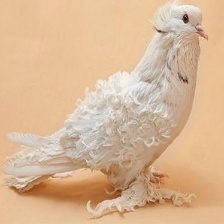
Species: FRILL BACK PIGEON
Scientific name: COLUMBA LIVIA DOMESTICA